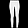
Label: Trouser